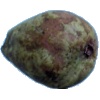
Label: Pear Stone 1